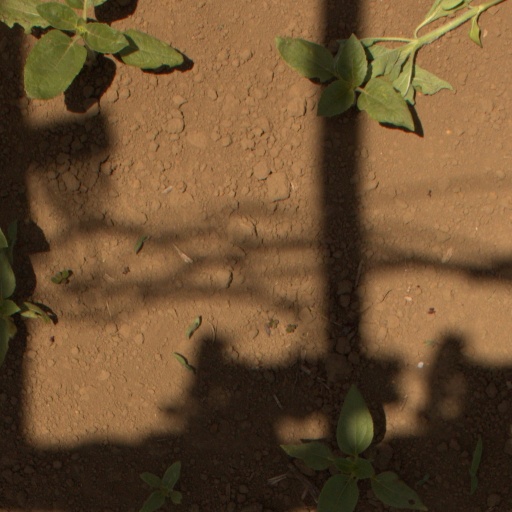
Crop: Jerusalem artichoke